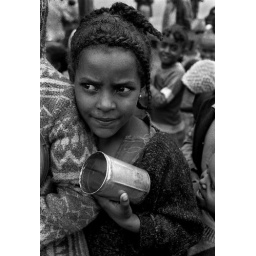
An Ethiopian girl lines up for water at a site for displaced people in Addis Ababa, 1992.